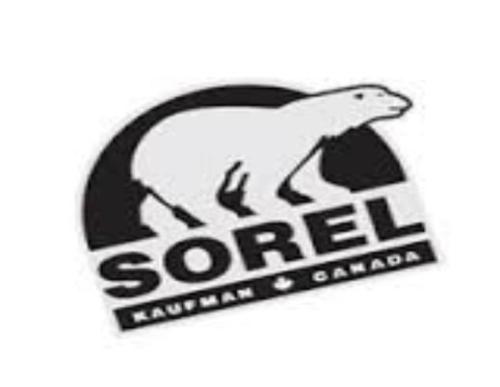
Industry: Clothes